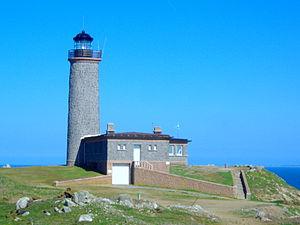
Phare sur l'Île aux moines (Sept-Îles)
Le phare des Sept-Îles est situé sur l'île aux Moines, seule île de l'archipel des Sept-Îles où l'on peut débarquer. Il est bâti à côté des ruines d'un fort du XVIIIᵉ siècle, le Fort des Sept-Îles dont la fonction était de lutter contre la piraterie et la contrebande.